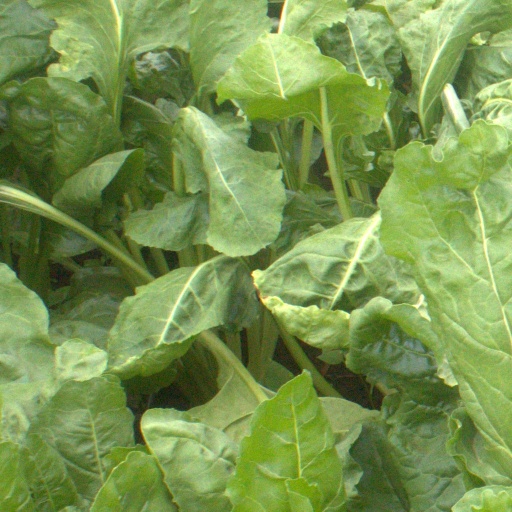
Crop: sugar beet